LeBreton Flats

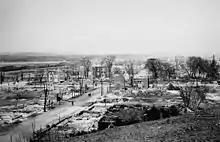
LeBreton Flats after the 1900 fire.

LeBreton Flats was named after Lieutenant John LeBreton (1779–1848), one of Nepean Township's first settlers (c. 1819) and a hero of the War of 1812. As an officer in the Royal Newfoundland Regiment between April and October 1812, he acted as adjutant to the Voltigeurs Canadiens. LeBreton purchased the area in 1820, a purchase which has been described as solely for the purpose of capitalizing on the construction of the planned Rideau Canal.